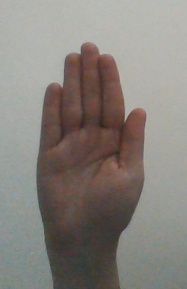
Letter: seen